Sevenger Fight

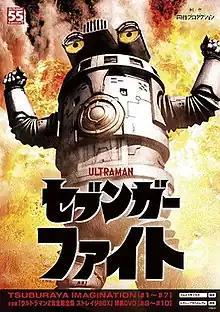
Online poster release, featuring Sevenger itself.

is a Japanese tokusatsu miniseries, presented as a spin-off of "Ultraman Z", directed and written by Kiyotaka Taguchi and Junichiro Ashiki, respectively. The miniseries consists of 10 episodes, with the first to seventh episodes available in Tsuburaya Imagination, Tsuburaya Productions' digital platform service as pay-per-view content. The remaining three were recognized as and is set to be released as a home video content bundled with the magazine, scheduled to be released in July 2021.